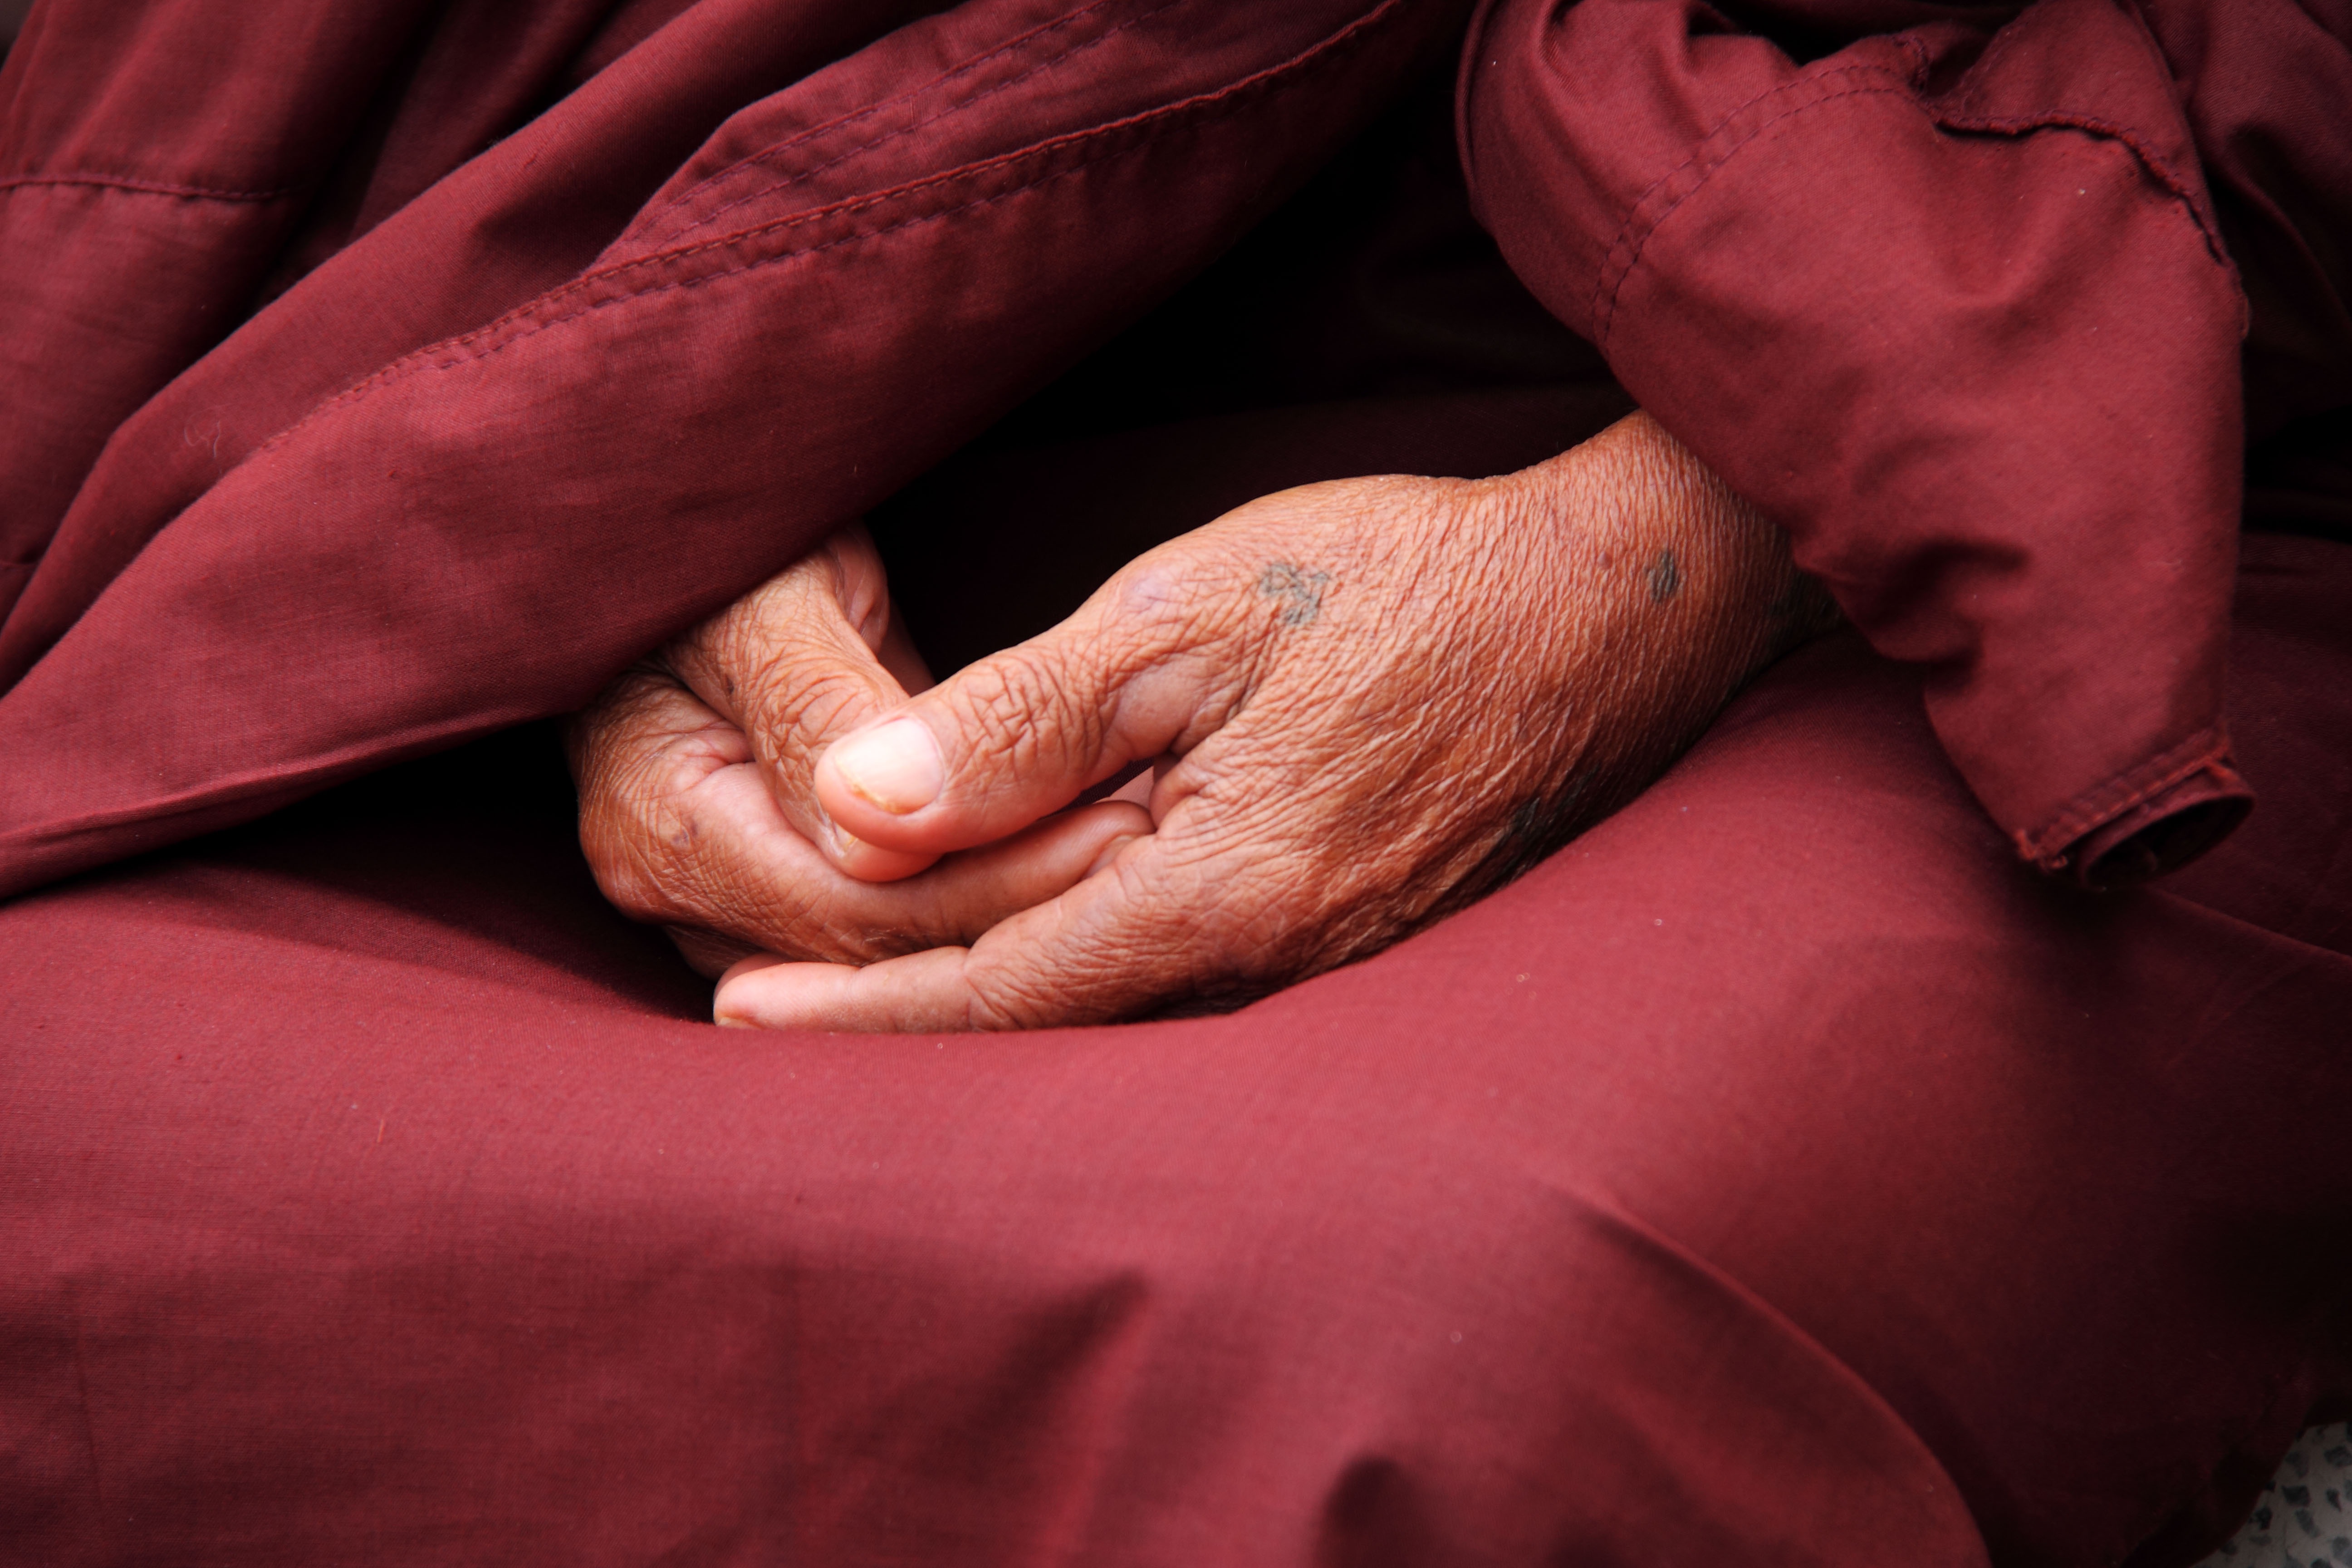
hand, man, person, male, leg, finger, red, sitting, child, arm, muscle, mouth, close up, human body, infant, skin, organ, emotion, sense, human positions